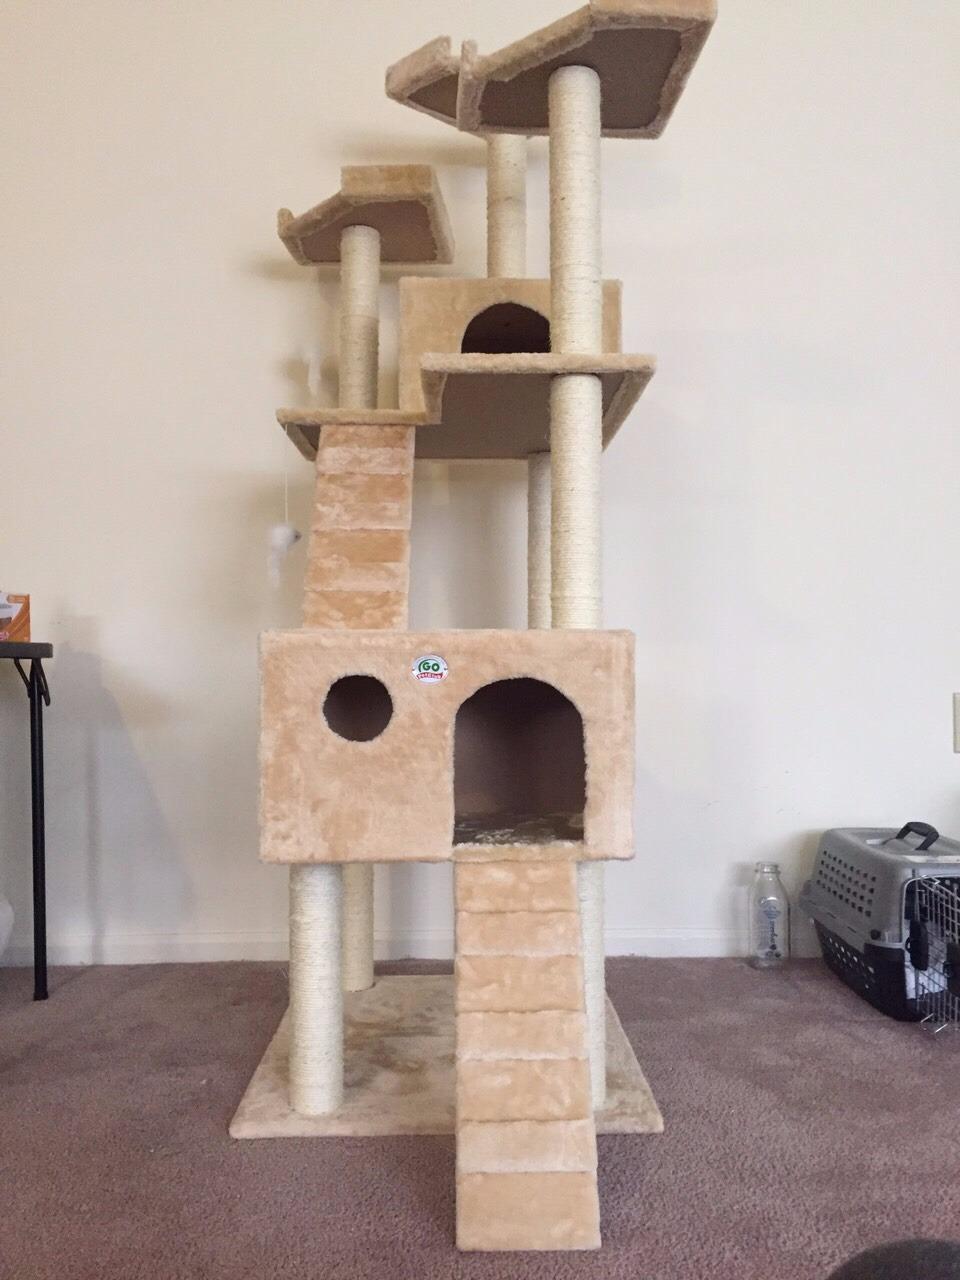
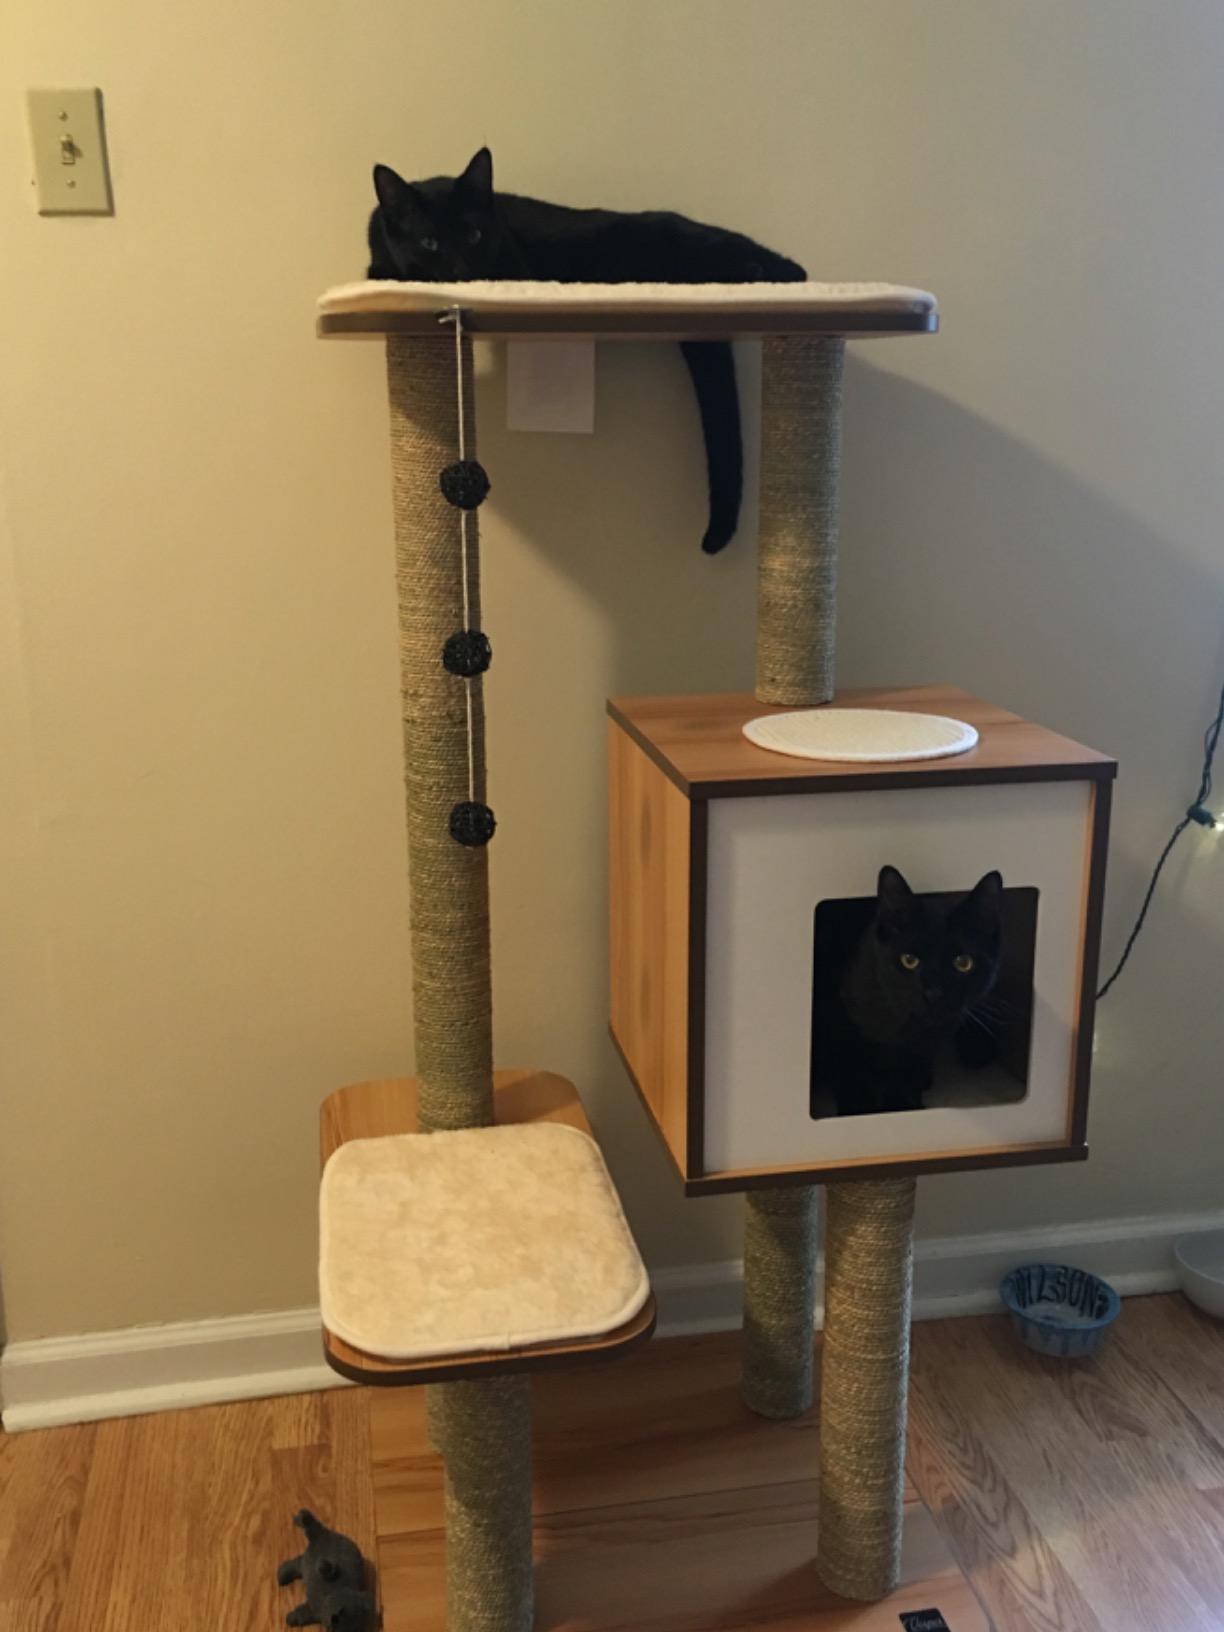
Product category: items_cat tree
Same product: no